Ruislip Lido

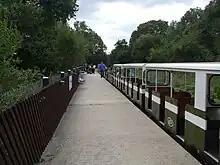
The miniature railway, photographed in 2009.

The railway was opened in 1945, with short trains being hauled by Prince Edward, an Atlantic-type steam locomotive. The line was less than a third of what it is today, as it was just a dog bone circuit on the south-east shore of the lido, running around the woods. It was built by the Grand Union Canal Company as part of the Lido along with a beach on the south-east shore.